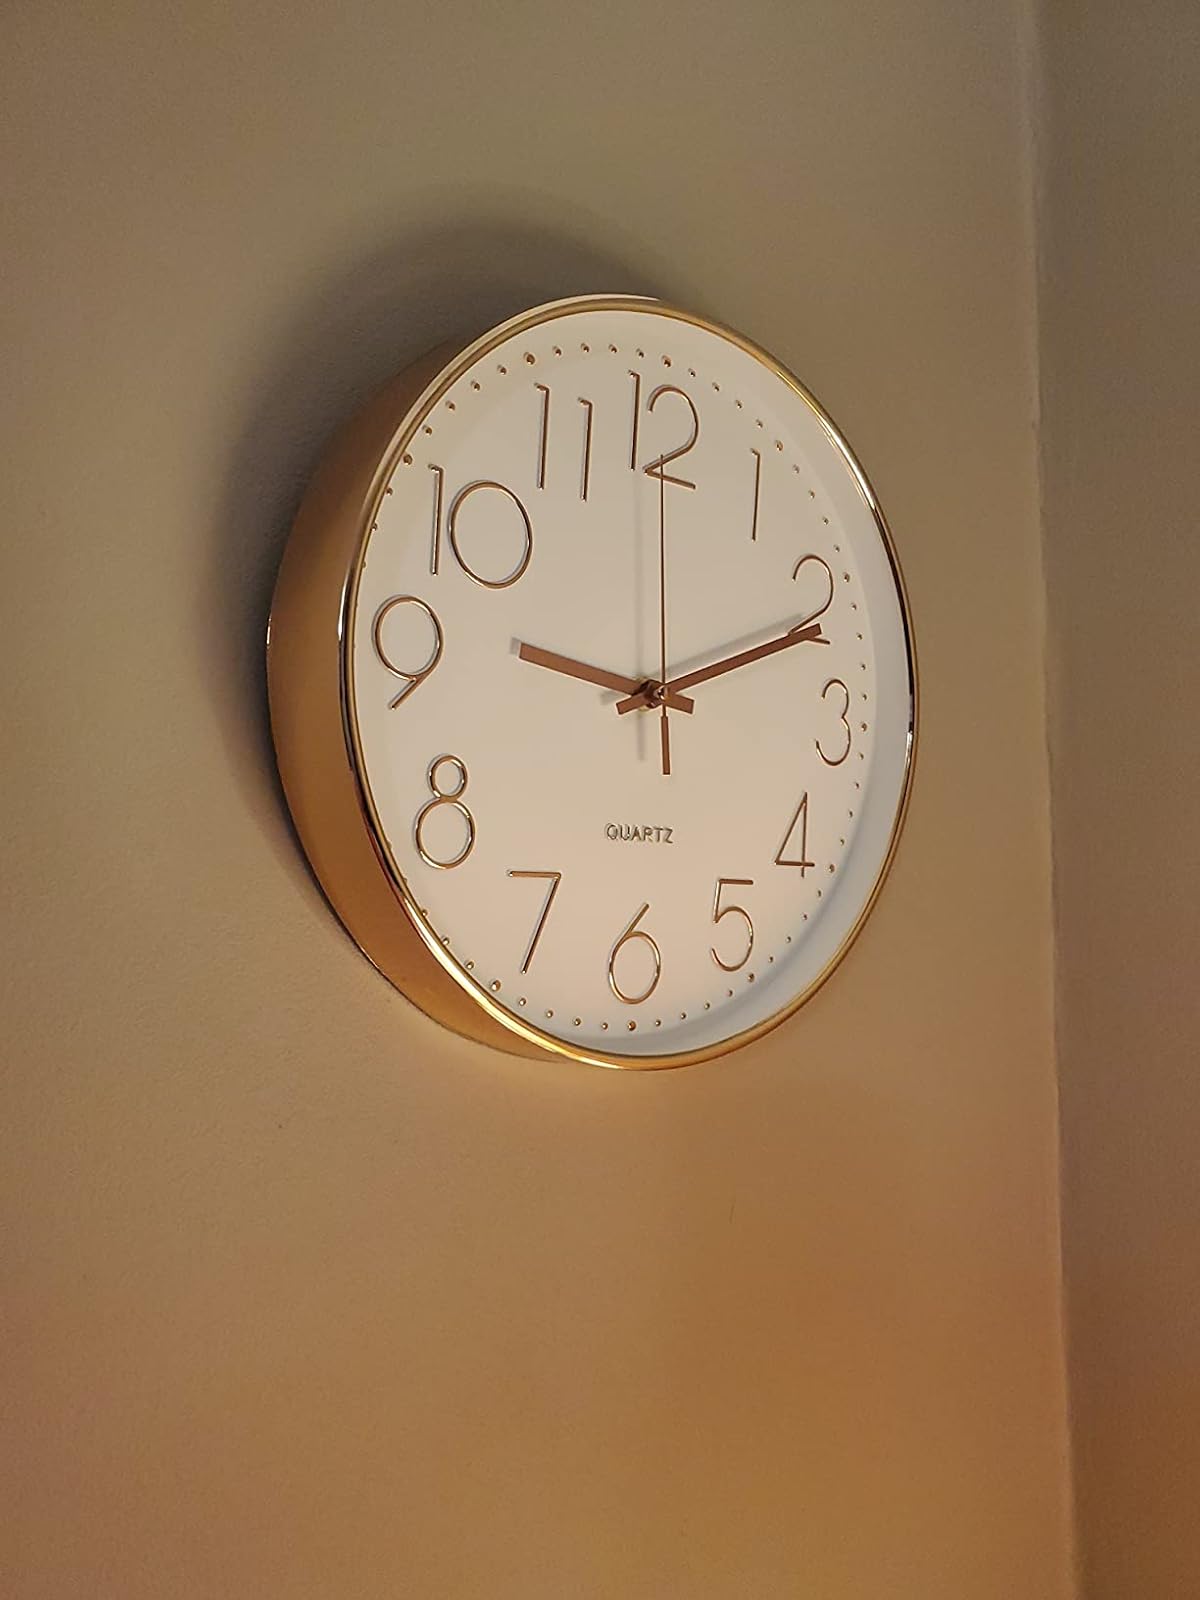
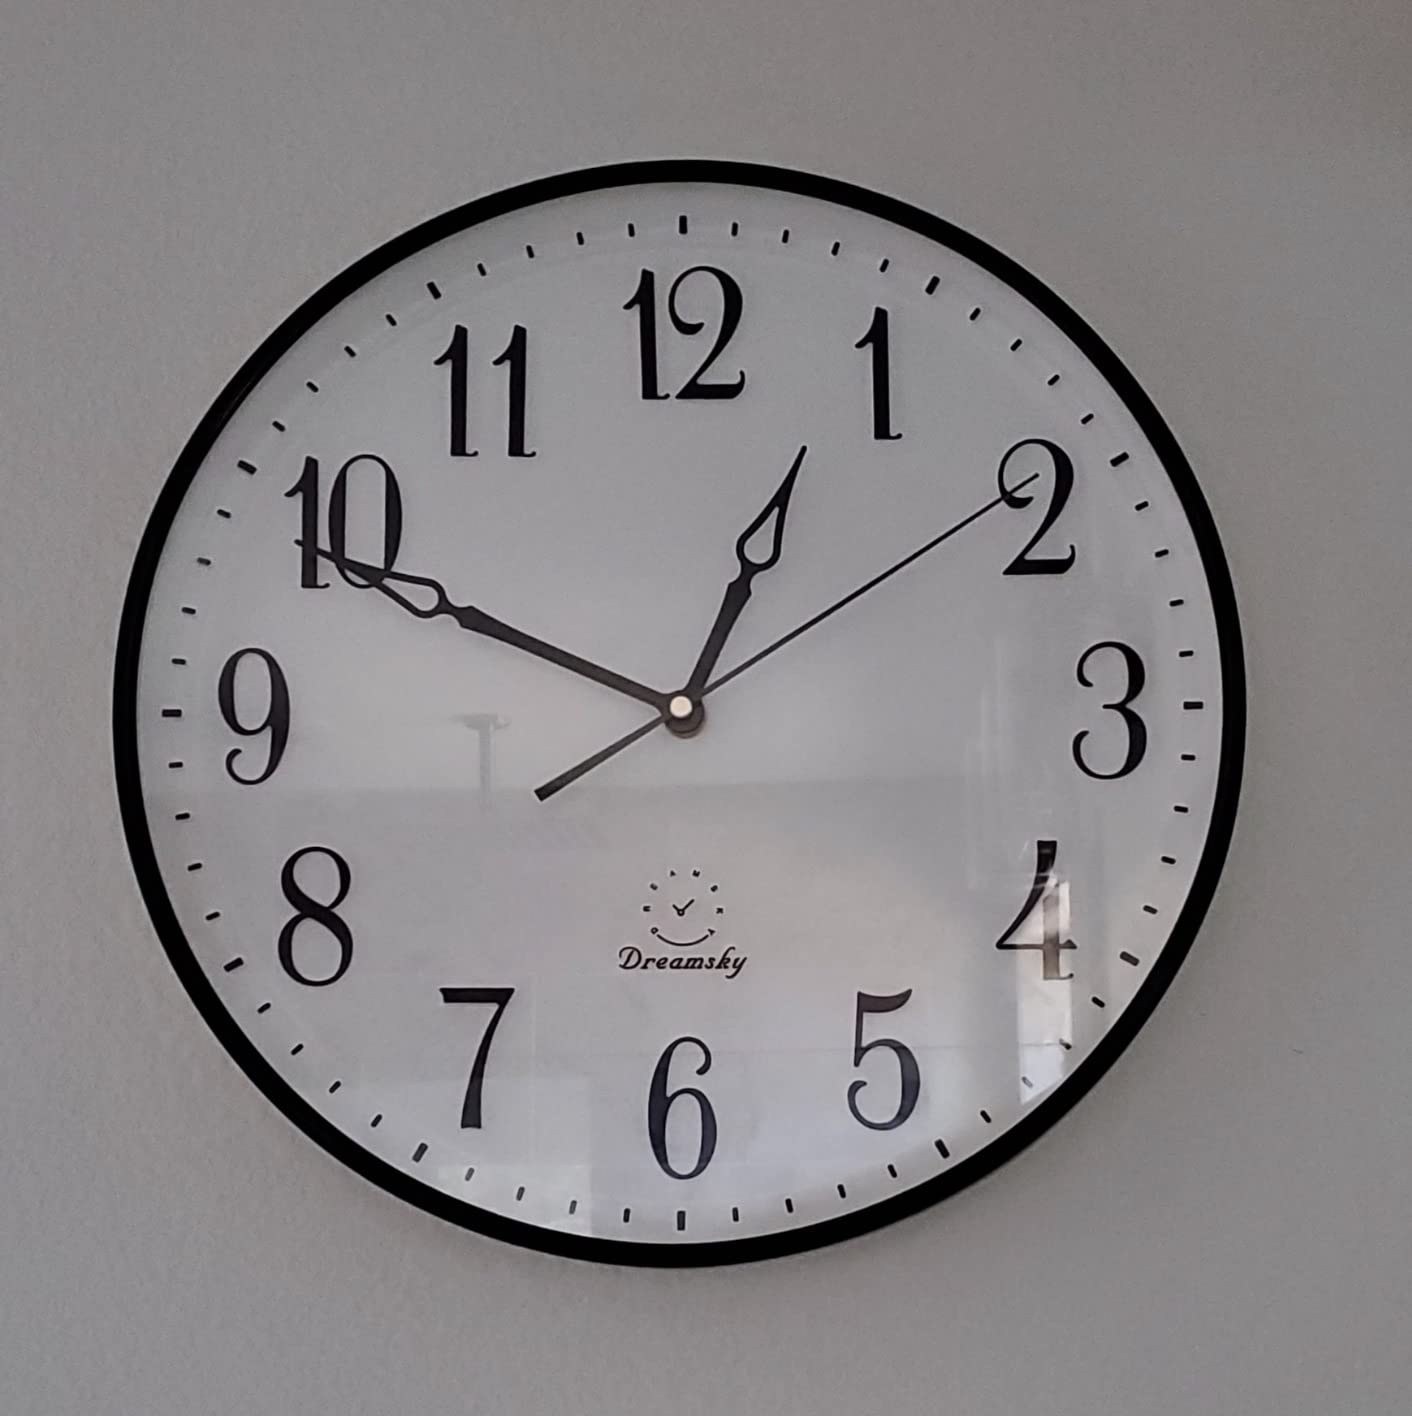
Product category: clock
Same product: no